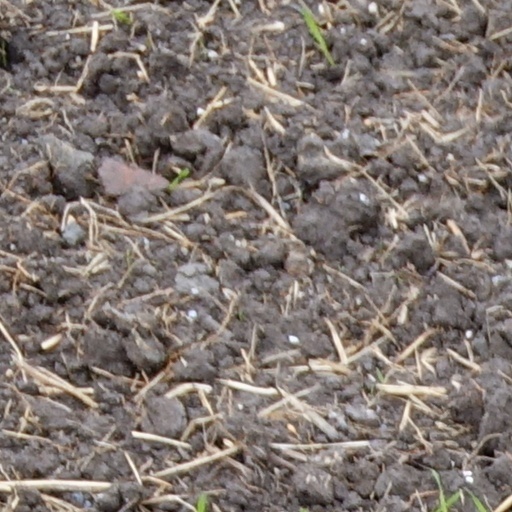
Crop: wheat